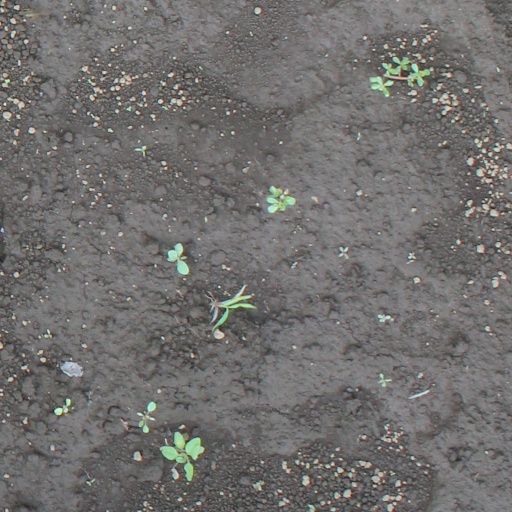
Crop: soybean